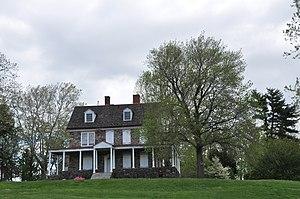
Bristol Township est un township, situé dans le comté de Bucks, en Pennsylvanie, aux États-Unis. En 2010, le township comptait une population de 54 582 habitants.